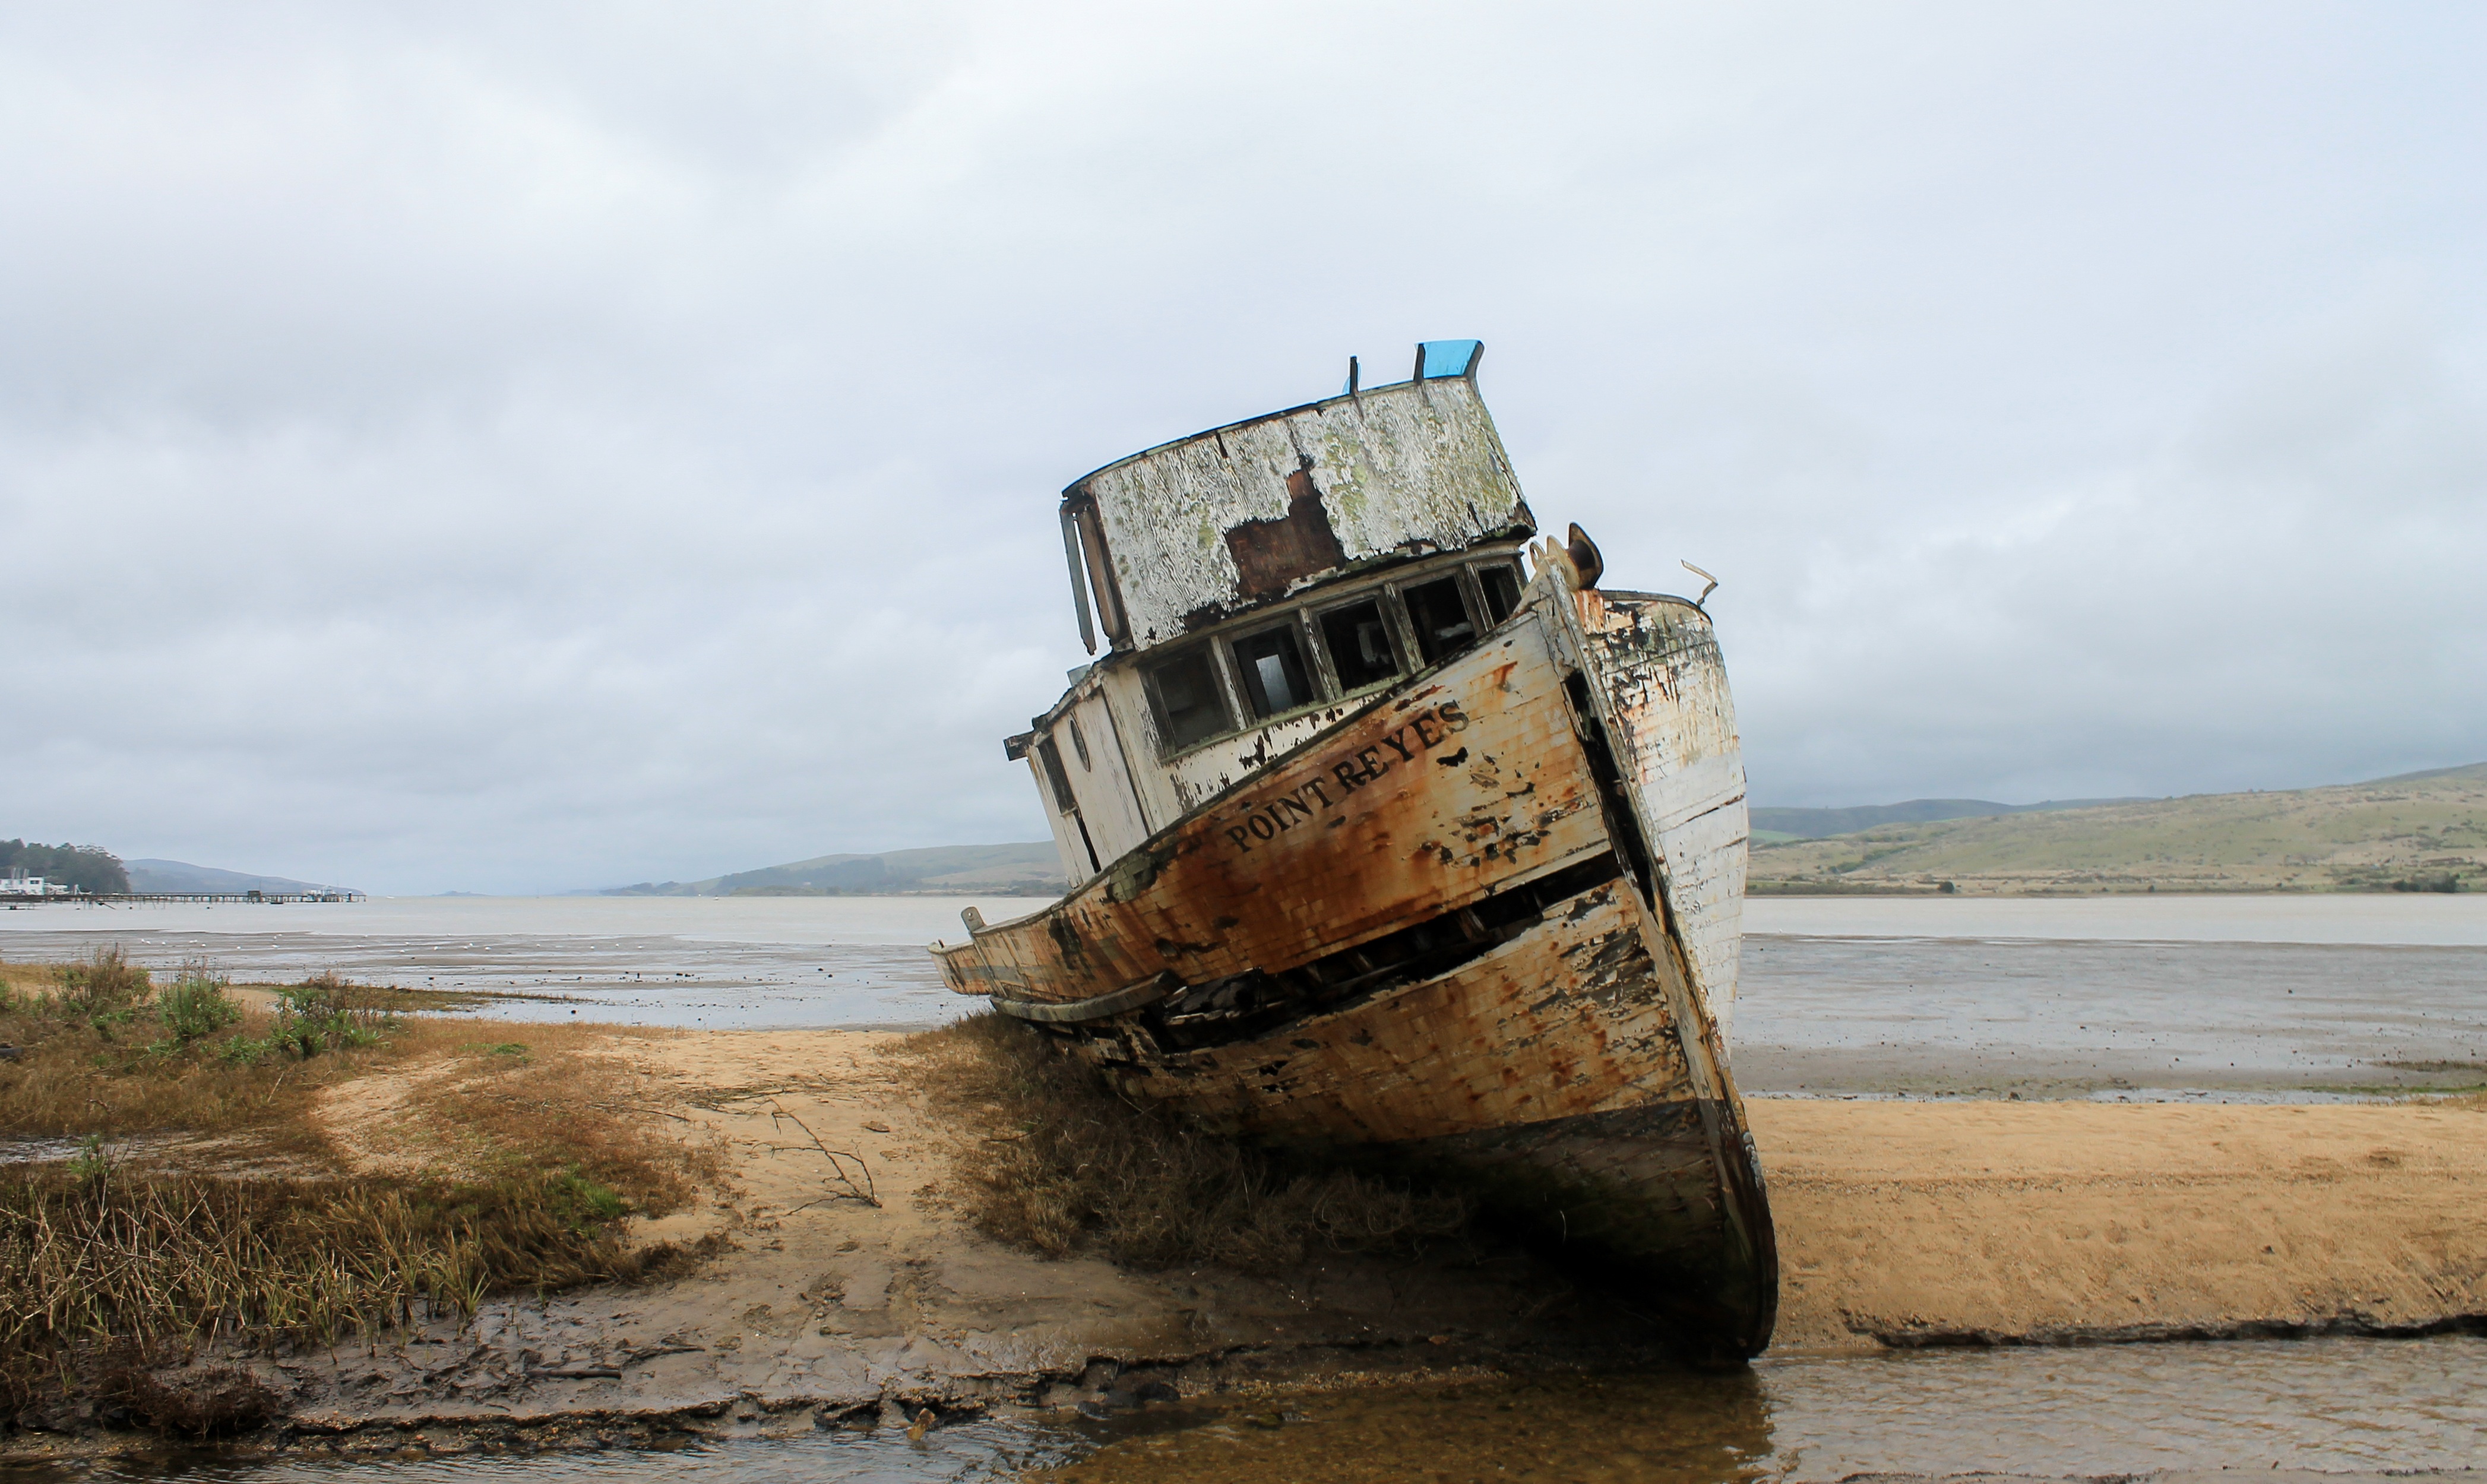
beach, sea, coast, water, nature, ocean, boat, shore, wind, wet, pier, ship, vehicle, tropical, storm, bay, california, waterway, tornado, nautical, ocean life, channel, watercraft, huntington, 2010, shipwreck, freak, january, 19th, fishing vessel, wreak, huntington beach, havoc, freak storm, january 19th 2010, huntington beach pier, large waves